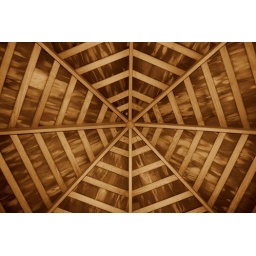
Gazebo rooftop on the grounds near my office building